Richland, Washington

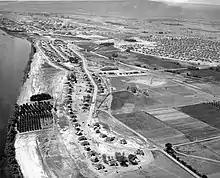
Richland during the early days of the Hanford project

Richland was a small farm town until the U.S. Army purchased of land – half the size of Rhode Island – along the Columbia River during World War II for the Manhattan Project. On March 6, 1943, over 300 residents of Richland as well as those of the now vanished towns of White Bluffs and Hanford just upriver were evicted after a federal court order had condemned their properties for wartime use.